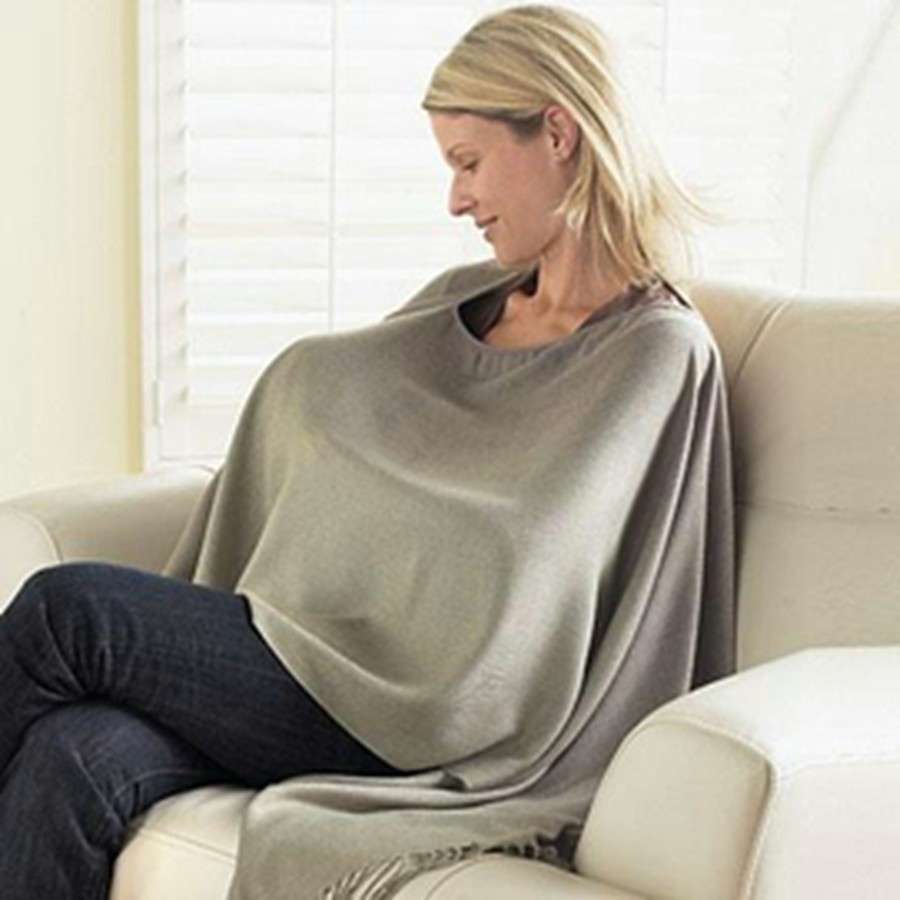
Nursing Pashmina Shawl - Grey
This Binnie Buddies breast feeding pashmina shawl looks great as a scarf. Its soft and elegant fabric can be worn for long after baby's feeding days are over. Plus, it provides the perfect bit of privacy for nursing. Comes with a fashionable bracelet to remind mum which side she last fed on.
Brand: Binnie Baby
Category: Baby & Toddler > Nursing & Feeding > Nursing Covers